Algerian National Time Trial Championships

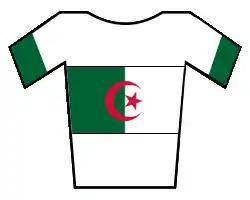

The Algerian National Time Trial Championships is a cycling race where the Algerian cyclists decide who will become the champion for the year to come.